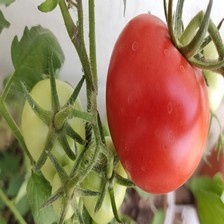
Label: tomato